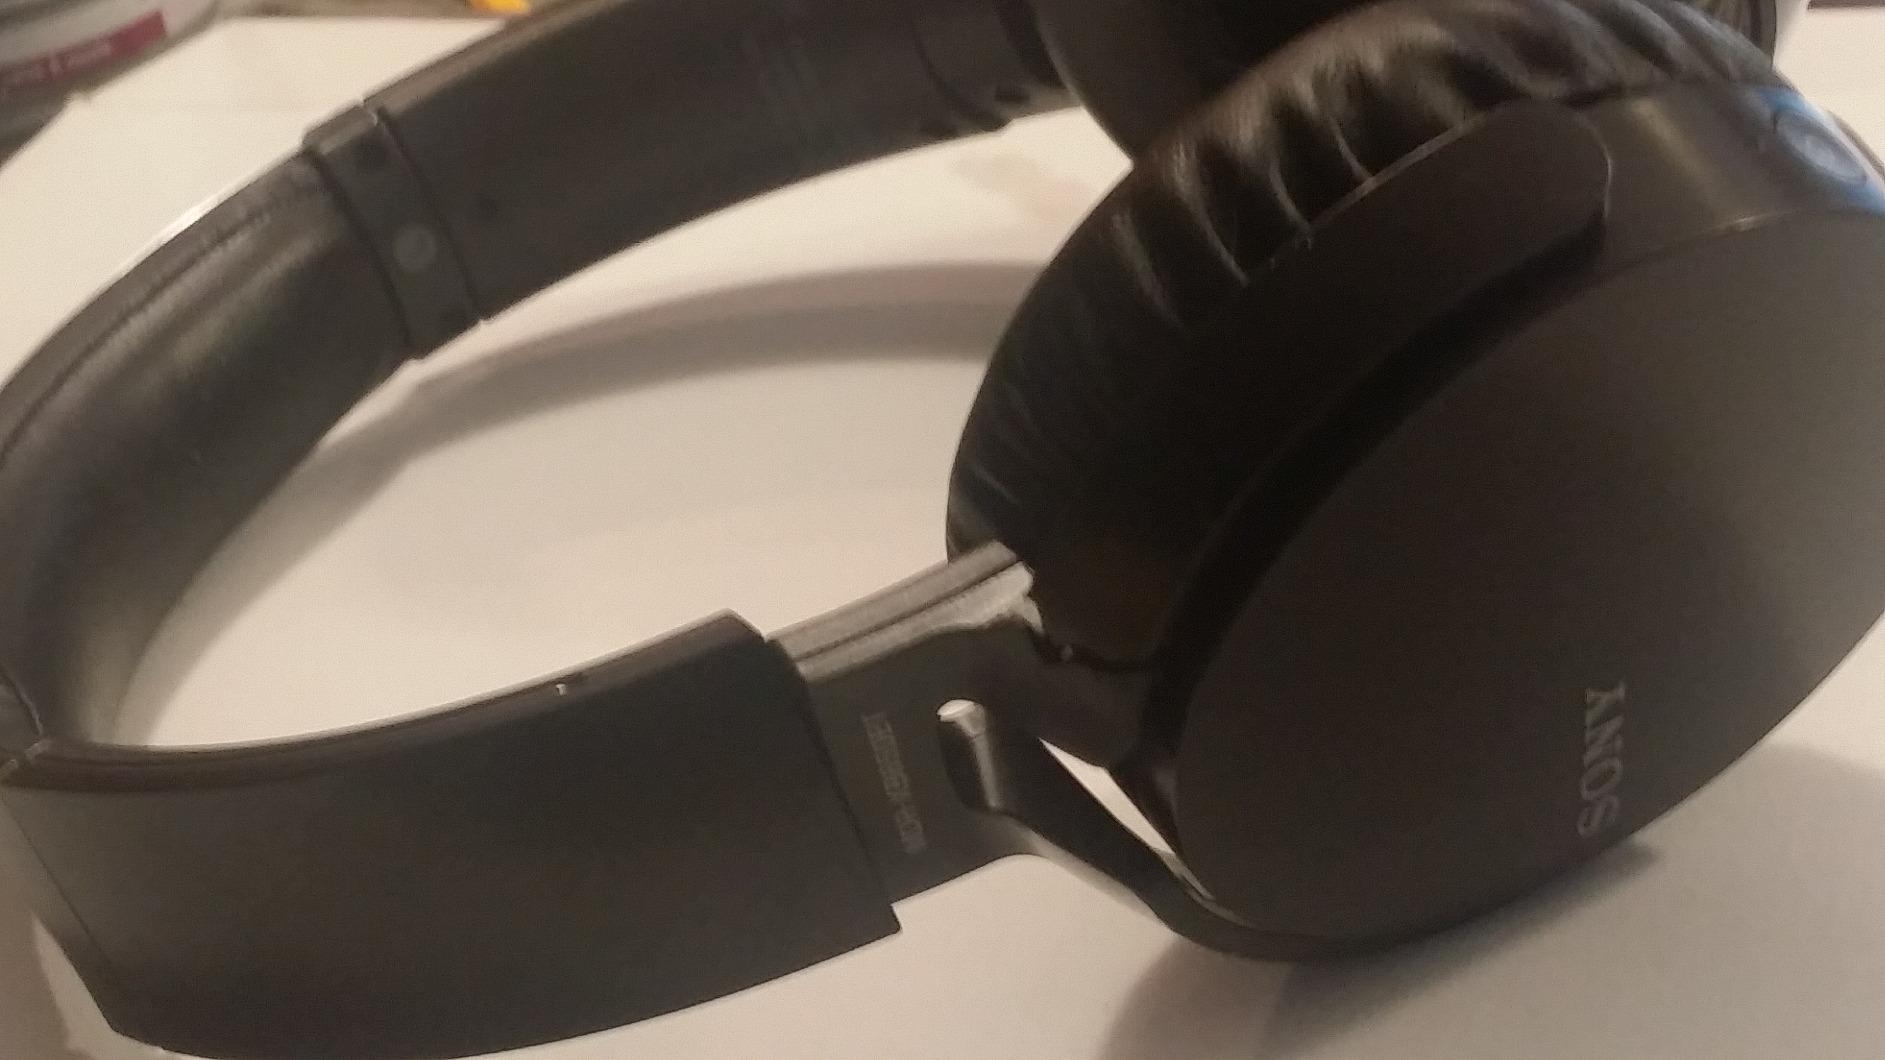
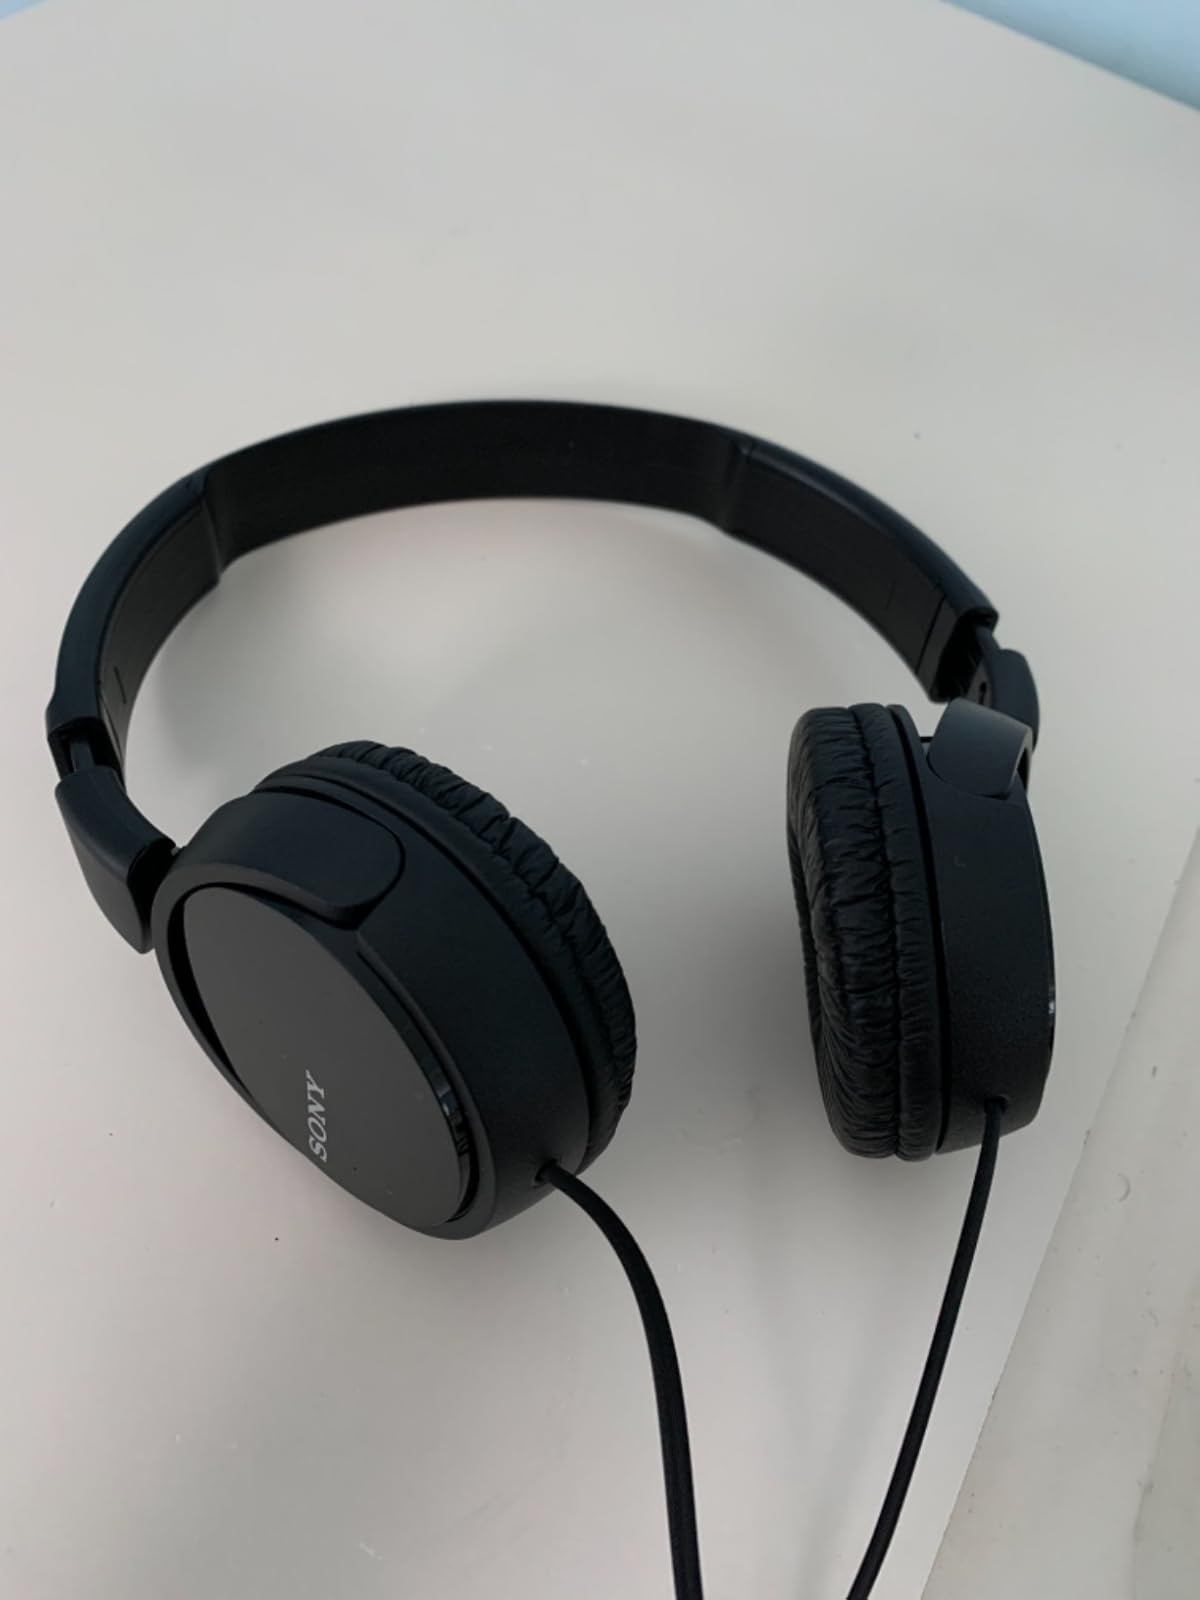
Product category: headphones
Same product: no